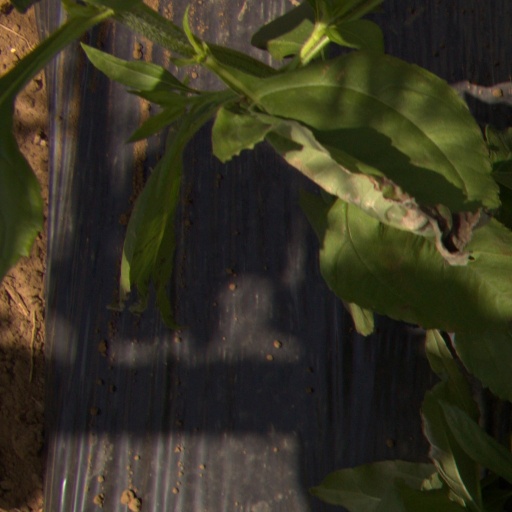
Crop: Jerusalem artichoke